Kaaryasthan

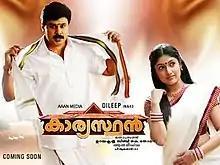
Theatrical release poster

Kaaryasthan is a 2010 Malayalam-language action comedy film written by the duo Udaykrishna–Sibi K. Thomas and directed by debutant Thomson K. Thomas. It stars Dileep, Siddique, Madhu, Suraj Venjaramoodu and Biju Menon. It was Dileep's 100th feature film. Akhila, a noted television anchor and dancer, debuted as an actress through this film. The film was released on November 5 coinciding with Diwali.The film received highly positive reviews from critics became a blockbuster at box office and it was also one of the highest grossing Malayalam films of 2010.